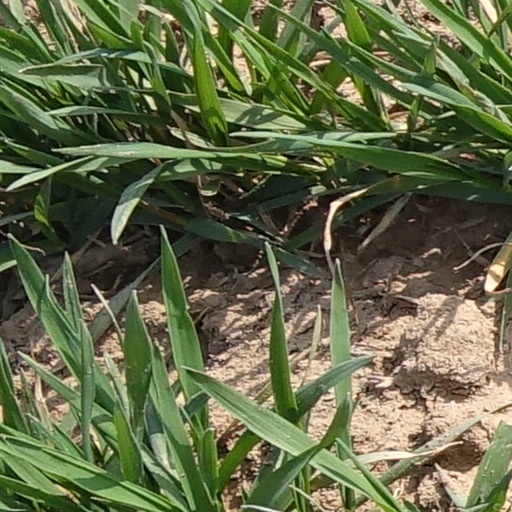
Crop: wheat